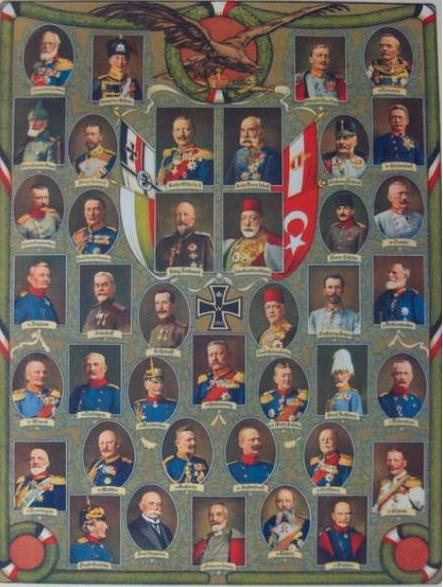
ผู้นำฝ่ายมหาอำนาจกลางระหว่างสงครามโลกครั้งที่หนึ่ง

ไฟล์:Leaders of the Central powers.JPG|thumb|230px|left|แผนผังแสดงของผู้บัญชาการทหารฝ่ายมหาอำนาจกลาง
ไฟล์:Leaders of the Central Powers - Vierbund.jpg|thumb|upright=1.3|
ไฟล์:Drei Kaiser Bund.jpg|thumb|230px|left|จักรพรรดิวิลเฮ็ล์มที่ 2 แห่งเยอรมนี|วิลเฮ็ล์มที่ 2, สุลต่านเมห์เหม็ดที่ 5|เมห์เหม็ดที่ 5, จักรพรรดิฟรันทซ์ โยเซ็ฟที่ 1 แห่งออสเตรีย|ฟรันทซ์ โยเซ็ฟที่ 1 สามจักรพรรดิของฝ่ายมหาอำนาจกลาง
| class="infobox" style="width:270px;"
|-
| style="white-space:nowrap;" |
|-
| หัวหน้ารัฐบาลฝ่ายมหาอำนาจกลาง: เทโอบัลท์ ฟ็อน เบทมัน ฮ็อลเวค (เยอรมนี), คาร์ล ฟ็อน ชเตือร์ค (ออสเตรีย), อิชต์วาน ติซอ (ฮังการี), เซด ฮาลิม พาชา (ออตโตมัน) และวาซิล ราโดสลาวอฟ (บัลแกเรีย)
|
== จักรวรรดิเยอรมัน==
ไฟล์:Kaiser Wilhelm II Germany Kaiser Franz Joseph I Austria circa 1905 In Treue fest.jpg|thumb|จักรพรรดิวิลเฮ็ล์มที่ 2 แห่งเยอรมนี (ซ้าย) กับจักรพรรดิฟรันทซ์ โยเซ็ฟที่ 1 แห่งออสเตรีย-ฮังการี (ขวา)
* จักรพรรดิวิลเฮ็ล์มที่ 2 แห่งเยอรมนี|จักรพรรดิวิลเฮ็ล์มที่ 2 – ไคเซอร์แห่งจักรวรรดิเยอรมัน
* เทโอบัลท์ ฟ็อน เบทมัน ฮ็อลเวค – นายกรัฐมนตรีจักรวรรดิเยอรมัน
* เกออร์ค มิชชาเอลิส – นายกรัฐมนตรีจักรวรรดิเยอรมัน
* เกออร์ค ฟ็อน แฮร์ทลิง – นายกรัฐมนตรีจักรวรรดิเยอรมัน
* เจ้าชายมัคซีมีลีอานแห่งบาเดิน – นายกรัฐมนตรีจักรวรรดิเยอรมัน
* ก็อตต์ลีบ ฟ็อน ยาโกว์ – รัฐมนตรีว่าการกระทรวงการต่างประเทศจักรวรรดิเยอรมัน
* เฮ็ลมูท โยฮันเนิส ลูทวิช ฟ็อน ม็อลท์เคอ|พลเอกอาวุโส เฮ็ลมูท ฟ็อน ม็อลท์เคอ – หัวหน้าคณะเสนาธิการใหญ่จักรวรรดิเยอรมัน
* เอริช ฟ็อน ฟัลเคินไฮน์|พลเอก เอริช ฟ็อน ฟัลเคินไฮน์ – หัวหน้าคณะเสนาธิการใหญ่จักรวรรดิเยอรมัน
* เพาล์ ฟ็อน ฮินเดินบวร์ค|จอมพล เพาล์ ฟ็อน ฮินเดินบวร์ค – หัวหน้าคณะเสนาธิการใหญ่จักรวรรดิเยอรมัน
* เอริช ลูเดินดอร์ฟ|พลเอก เอริช ลูเดินดอร์ฟ – เจ้าพนักงานใหญ่ผู้บัญชาการยุทธภัณฑ์จักรวรรดิเยอรมัน
* เจ้าชายเลโอพ็อลท์แห่งบาวาเรีย|เลโอพ็อลท์แห่งบาวาเรีย – ผู้บัญชาการทหารกลุ่มทัพบกเจ้าชายเลโอพ็อลท์แห่งบาวาเรีย
* เจ้าชายวิลเฮ็ล์ม มกุฎราชกุมาร|มกุฎราชกุมารวิลเฮ็ล์ม – ผู้บัญชาการทหารกองทัพบกที่ 5 และ กลุ่มทัพบกมกุฎราชกุมารเยอรมัน
* เจ้าชายรูพเพร็คท์ มกุฎราชกุมารแห่งบาวาเรีย|รูพเพร็คท์แห่งบาวาเรีย – ผู้บัญชาการทหารกองทัพบกที่ 6 และ กลุ่มทัพบกรูพเพร็คท์แห่งบาวาเรีย
* อัลเบร็คท์ ดยุกแห่งเวือร์ทเทิมแบร์ค|อัลเบร็คท์ ฟ็อน เวือร์ทเทิมแบร์ค – ผู้บัญชาการทหารกองทัพบกที่ 4 และ กลุ่มทัพบกดยุกอัลเบร็คท์
* อัลเฟรท ฟ็อน เทียร์พิทซ์|จอมพลเรือ อัลเฟรท ฟ็อน เทียร์พิทซ์ – รัฐมนตรีว่าการกระทรวงทหารเรือจักรวรรดิเยอรมัน
* แอนสท์ ฟ็อน ฮอปป์เนอร์|พลเอก แอนสท์ ฟ็อน ฮอปป์เนอร์ – ผู้บัญชาการทหารอากาศจักรวรรดิเยอรมัน
== จักรวรรดิออสเตรีย-ฮังการี==
* จักรพรรดิฟรันทซ์ โยเซ็ฟที่ 1 แห่งออสเตรีย|จักรพรรดิฟรันทซ์ โยเซ็ฟที่ 1 – ไคเซอร์แห่งจักรวรรดิออสเตรีย-ฮังการี
* จักรพรรดิคาร์ลที่ 1 แห่งออสเตรีย|จักรพรรดิคาร์ลที่ 1 – ไคเซอร์แห่งจักรวรรดิออสเตรีย-ฮังการี
* คาร์ล ฟ็อน ชเตือร์ค – มุขมนตรี (หัวหน้ารัฐบาล) จักรวรรดิออสเตรีย
* เออร์เนสต์ ฟ็อน เคอร์เบอร์ – มุขมนตรี (หัวหน้ารัฐบาล) จักรวรรดิออสเตรีย
* ไฮน์ริช แคลม-มาร์ตินิค – มุขมนตรี (หัวหน้ารัฐบาล) จักรวรรดิออสเตรีย
* แอ็นสท์ ไซด์เลอร์ ฟ็อน ฟอยค์ทเทนแนค – มุขมนตรี (หัวหน้ารัฐบาล) จักรวรรดิออสเตรีย
* มัคส์ ฮุสซาร์เรค ฟ็อน ไฮน์ไลน์ – มุขมนตรี (หัวหน้ารัฐบาล) จักรวรรดิออสเตรีย
* อิชต์วาน ติซอ – นายกรัฐมนตรีราชอาณาจักรฮังการี
* ซานดอร์ เวแคร์เล – นายกรัฐมนตรีราชอาณาจักรฮังการี
* อาร์ชดยุกฟรีดริช ดยุกแห่งเทเชิน|อาร์ชดยุกฟรีดริช – ผู้บัญชาการทหารสูงสุดของกองทัพบกจักรวรรดิออสเตรีย-ฮังการี
* ฟรันทซ์ คอนราด ฟ็อน เฮิทเซนดอร์ฟ – หัวหน้าคณะเสนาธิการใหญ่จักรวรรดิออสเตรีย-ฮังการี
* อาเทอร์ อาร์ซ ฟ็อน สเตราเซนเบิร์ก – หัวหน้าคณะเสนาธิการใหญ่จักรวรรดิออสเตรีย-ฮังการี
* สเวโตซาร์ โบรูเอวิช – จอมพลแห่งออสเตรีย-ฮังการี และ ผู้บัญชาการทหารกองทัพบกที่ 3, กองทัพบกที่ 5
* อันทวน เฮาส์ – หัวหน้าผู้บัญชาการทหารเรือของกองทัพเรือจักรวรรดิออสเตรีย-ฮังการี
* เอมิล อูเซลัก – ผู้บัญชาการทหารอากาศของกองกำลังทางอากาศจักรวรรดิออสเตรีย-ฮังการี
== จักรวรรดิออตโตมัน==
* สุลต่านเมห์เหม็ดที่ 5 – สุลต่านจักรวรรดิออตโตมัน
* สุลต่านเมห์เหม็ดที่ 6 – สุลต่านจักรวรรดิออตโตมัน
* เซด ฮาลิม พาชา – มหาเสนาบดี (หัวหน้ารัฐบาล) จักรวรรดิออตโตมัน
* ทาลาต พาชา – มหาเสนาบดี (หัวหน้ารัฐบาล) จักรวรรดิออตโตมัน และ หนึ่งในสามพาชา
* แอนแวร์ พาชา – หัวหน้าผู้บัญชาการทหารของกองทัพบกจักรวรรดิออตโตมัน และ หนึ่งในสามพาชา
* เจมัล พาชา – ผู้บัญชาการทหารกองทัพบกที่ 4 ในซีเรีย และ หนึ่งในสามพาชา
* มุสทาฟา เคมัล อาทาทืร์ค|มุสทาฟา เคมัล พาชา − ผู้บัญชาการทหารที่มีชื่อเสียงจากการมีส่วนร่วมในการทัพกัลลิโพลี
== ราชอาณาจักรบัลแกเรีย==
* พระเจ้าซาร์เฟอร์ดินานด์ที่ 1 แห่งบัลแกเรีย|พระเจ้าซาร์เฟอร์ดินานด์ที่ 1 – พระมหากษัตริย์บัลแกเรีย
* วาซิล ราโดสลาวอฟ – นายกรัฐมนตรีบัลแกเรีย
* อเล็กซานดาร์ มาลินอฟ – นายกรัฐมนตรีบัลแกเรีย
* นิโคลา เซคอฟ – หัวหน้าผู้บัญชาการทหารของกองทัพบกบัลแกเรีย
* แกออร์กี โทโดรอฟ (นายพล)|แกออร์กี โทโดรอฟ – ผู้บัญชาการทหารกองทัพบกที่ 2, กองทัพบกที่ 3 ในการทัพโรมาเนีย และ รองหัวหน้าผู้บัญชาการทหารของกองทัพบกบัลแกเรีย
* คลิเมนต์ โบยาดจีฟ – ผู้บัญชาการทหารกองทัพบกที่ 1 ในการทัพเซอร์เบีย
==ดินแดนใต้การปกครองในจักรวรรดิเยอรมัน==
=== ราชอาณาจักรปรัสเซีย===
* จักรพรรดิวิลเฮ็ล์มที่ 2 แห่งเยอรมนี|พระเจ้าวิลเฮ็ล์มที่ 2 – พระมหากษัตริย์ปรัสเซีย
* เทโอบัลท์ ฟ็อน เบทมัน ฮ็อลเวค – มุขมนตรีปรัสเซีย
* เกออร์ค มิชชาเอลิส – มุขมนตรีปรัสเซีย
* เกออร์ค ฟ็อน แฮร์ทลิง – มุขมนตรีปรัสเซีย
* เจ้าชายมัคซีมีลีอานแห่งบาเดิน – มุขมนตรีปรัสเซีย
=== ราชอาณาจักรบาวาเรีย===
* พระเจ้าลูทวิชที่ 3 แห่งบาวาเรีย|พระเจ้าลูทวิชที่ 3 – พระมหากษัตริย์บาวาเรีย
* เกออร์ค ฟ็อน แฮร์ทลิง – มุขมนตรีบาวาเรีย
* อ็อทโท ริทเทอร์ ฟ็อน ดันเดิล – มุขมนตรีบาวาเรีย
=== ราชอาณาจักรซัคเซิน===
* พระเจ้าฟรีดริช เอากุสท์ที่ 3 แห่งซัคเซิน|พระเจ้าฟรีดริช เอากุสท์ที่ 3 – พระมหากษัตริย์ซัคเซิน
* รูด็อล์ฟ เฮนซ์ – มุขมนตรีซัคเซิน
=== ราชอาณาจักรเวือร์ทเทิมแบร์ค===
* พระเจ้าวิลเฮ็ล์มที่ 2 แห่งเวือร์ทเทิมแบร์ค|พระเจ้าวิลเฮ็ล์มที่ 2 – พระมหากษัตริย์เวือร์ทเทิมแบร์ค
* คาร์ล ฟ็อน ไวซ์แซ็คเคอร์ – มุขมนตรีเวือร์ทเทิมแบร์ค
* เทโอดอร์ ก็อทฟรีท ลีสชิง – มุขมนตรีเวือร์ทเทิมแบร์ค
==ดินแดนใต้การปกครองในจักรวรรดิออสเตรีย-ฮังการี==
=== อาร์ชดัชชีออสเตรีย===
* จักรพรรดิฟรันทซ์ โยเซ็ฟที่ 1 แห่งออสเตรีย|อาร์ชดยุกฟรันทซ์ โยเซ็ฟที่ 1 – อาร์ชดยุกออสเตรีย
* จักรพรรดิคาร์ลที่ 1 แห่งออสเตรีย|อาร์ชดยุกคาร์ลที่ 1 – อาร์ชดยุกออสเตรีย
=== ราชอาณาจักรฮังการี===
* จักรพรรดิฟรันทซ์ โยเซ็ฟที่ 1 แห่งออสเตรีย|พระเจ้าฟรันทซ์ โยเซ็ฟที่ 1 – พระมหากษัตริย์ฮังการี
* จักรพรรดิคาร์ลที่ 1 แห่งออสเตรีย|พระเจ้าคาร์ลที่ 4 – พระมหากษัตริย์ฮังการี
* อิชต์วาน ติซอ – นายกรัฐมนตรีฮังการี
* ซานดอร์ เวแคร์เล – นายกรัฐมนตรีฮังการี
=== ราชอาณาจักรโบฮีเมีย===
* จักรพรรดิฟรันทซ์ โยเซ็ฟที่ 1 แห่งออสเตรีย|พระเจ้าฟรันทซ์ โยเซ็ฟที่ 1 – พระมหากษัตริย์โบฮีเมีย
* จักรพรรดิคาร์ลที่ 1 แห่งออสเตรีย|พระเจ้าคาร์ลที่ 3 – พระมหากษัตริย์โบฮีเมีย
=== ดินแดนใต้การปกครองร่วมบอสเนียและเฮอร์เซโกวีนา===
* จักรพรรดิฟรันทซ์ โยเซ็ฟที่ 1 แห่งออสเตรีย|พระเจ้าฟรันทซ์ โยเซ็ฟที่ 1 – พระมหากษัตริย์บอสเนียและเฮอร์เซโกวีนา
* จักรพรรดิคาร์ลที่ 1 แห่งออสเตรีย|พระเจ้าคาร์ลที่ 1 – พระมหากษัตริย์บอสเนียและเฮอร์เซโกวีนา
* ออสการ์ โพทิโอเรค – ผู้ว่าการบอสเนียและเฮอร์เซโกวีนา
* Stjepan Sarkotić – ผู้ว่าการบอสเนียและเฮอร์เซโกวีนา
==รัฐหุ่นเชิดของจักรวรรดิเยอรมัน==
=== ราชอาณาจักรฟินแลนด์===
* เจ้าชายฟรีดริช คาร์ล แห่งเฮ็สเซิน|เจ้าชายฟรีดริช คาร์ล – พระมหากษัตริย์ฟินแลนด์
=== ราชอาณาจักรโปแลนด์===
=== ราชอาณาจักรลิทัวเนีย===
== ดูเพิ่ม ==
* ฝ่ายมหาอำนาจกลาง
* ผู้นำฝ่ายสัมพันธมิตรระหว่างสงครามโลกครั้งที่หนึ่ง
หมวดหมู่:ฝ่ายมหาอำนาจกลาง
หมวดหมู่:ผู้นำการทหารในสงครามโลกครั้งที่หนึ่ง|